Cremasque Territory

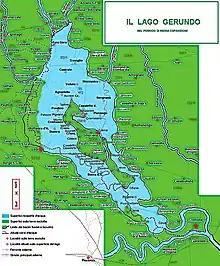

The first documentary quotes of the locality of Crema date back to the 11th century and, since 1084, it is constantly defined as "castrum Cremæ", that is, a castle or a village protected by a belt of walls. If the historical certification of Crema is relatively late, its development as a center of attraction and power in the Fulcheria Island, the territory with ill-defined borders that surrounded it and to which is well attached the name of "island" because it is enclosed between the Adda and Serio rivers whose course widened into large swamps, called Lake Gerundo. The first written testimony of the name "Insula Fulchéria" (or "Insula Fulchérii") dates back to February 1040, when the bishop of Cremona Ubaldo went to the court of Emperor Henry III to submit to him a document that would have granted the Cremonese diocese the "districtio" on the "Insula Fulcherii" at the expense of Boniface III of Canossa, margrave of Tuscany, who held it for feudal investiture.